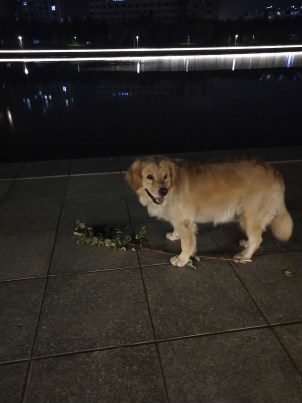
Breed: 5355-n000126-golden_retriever